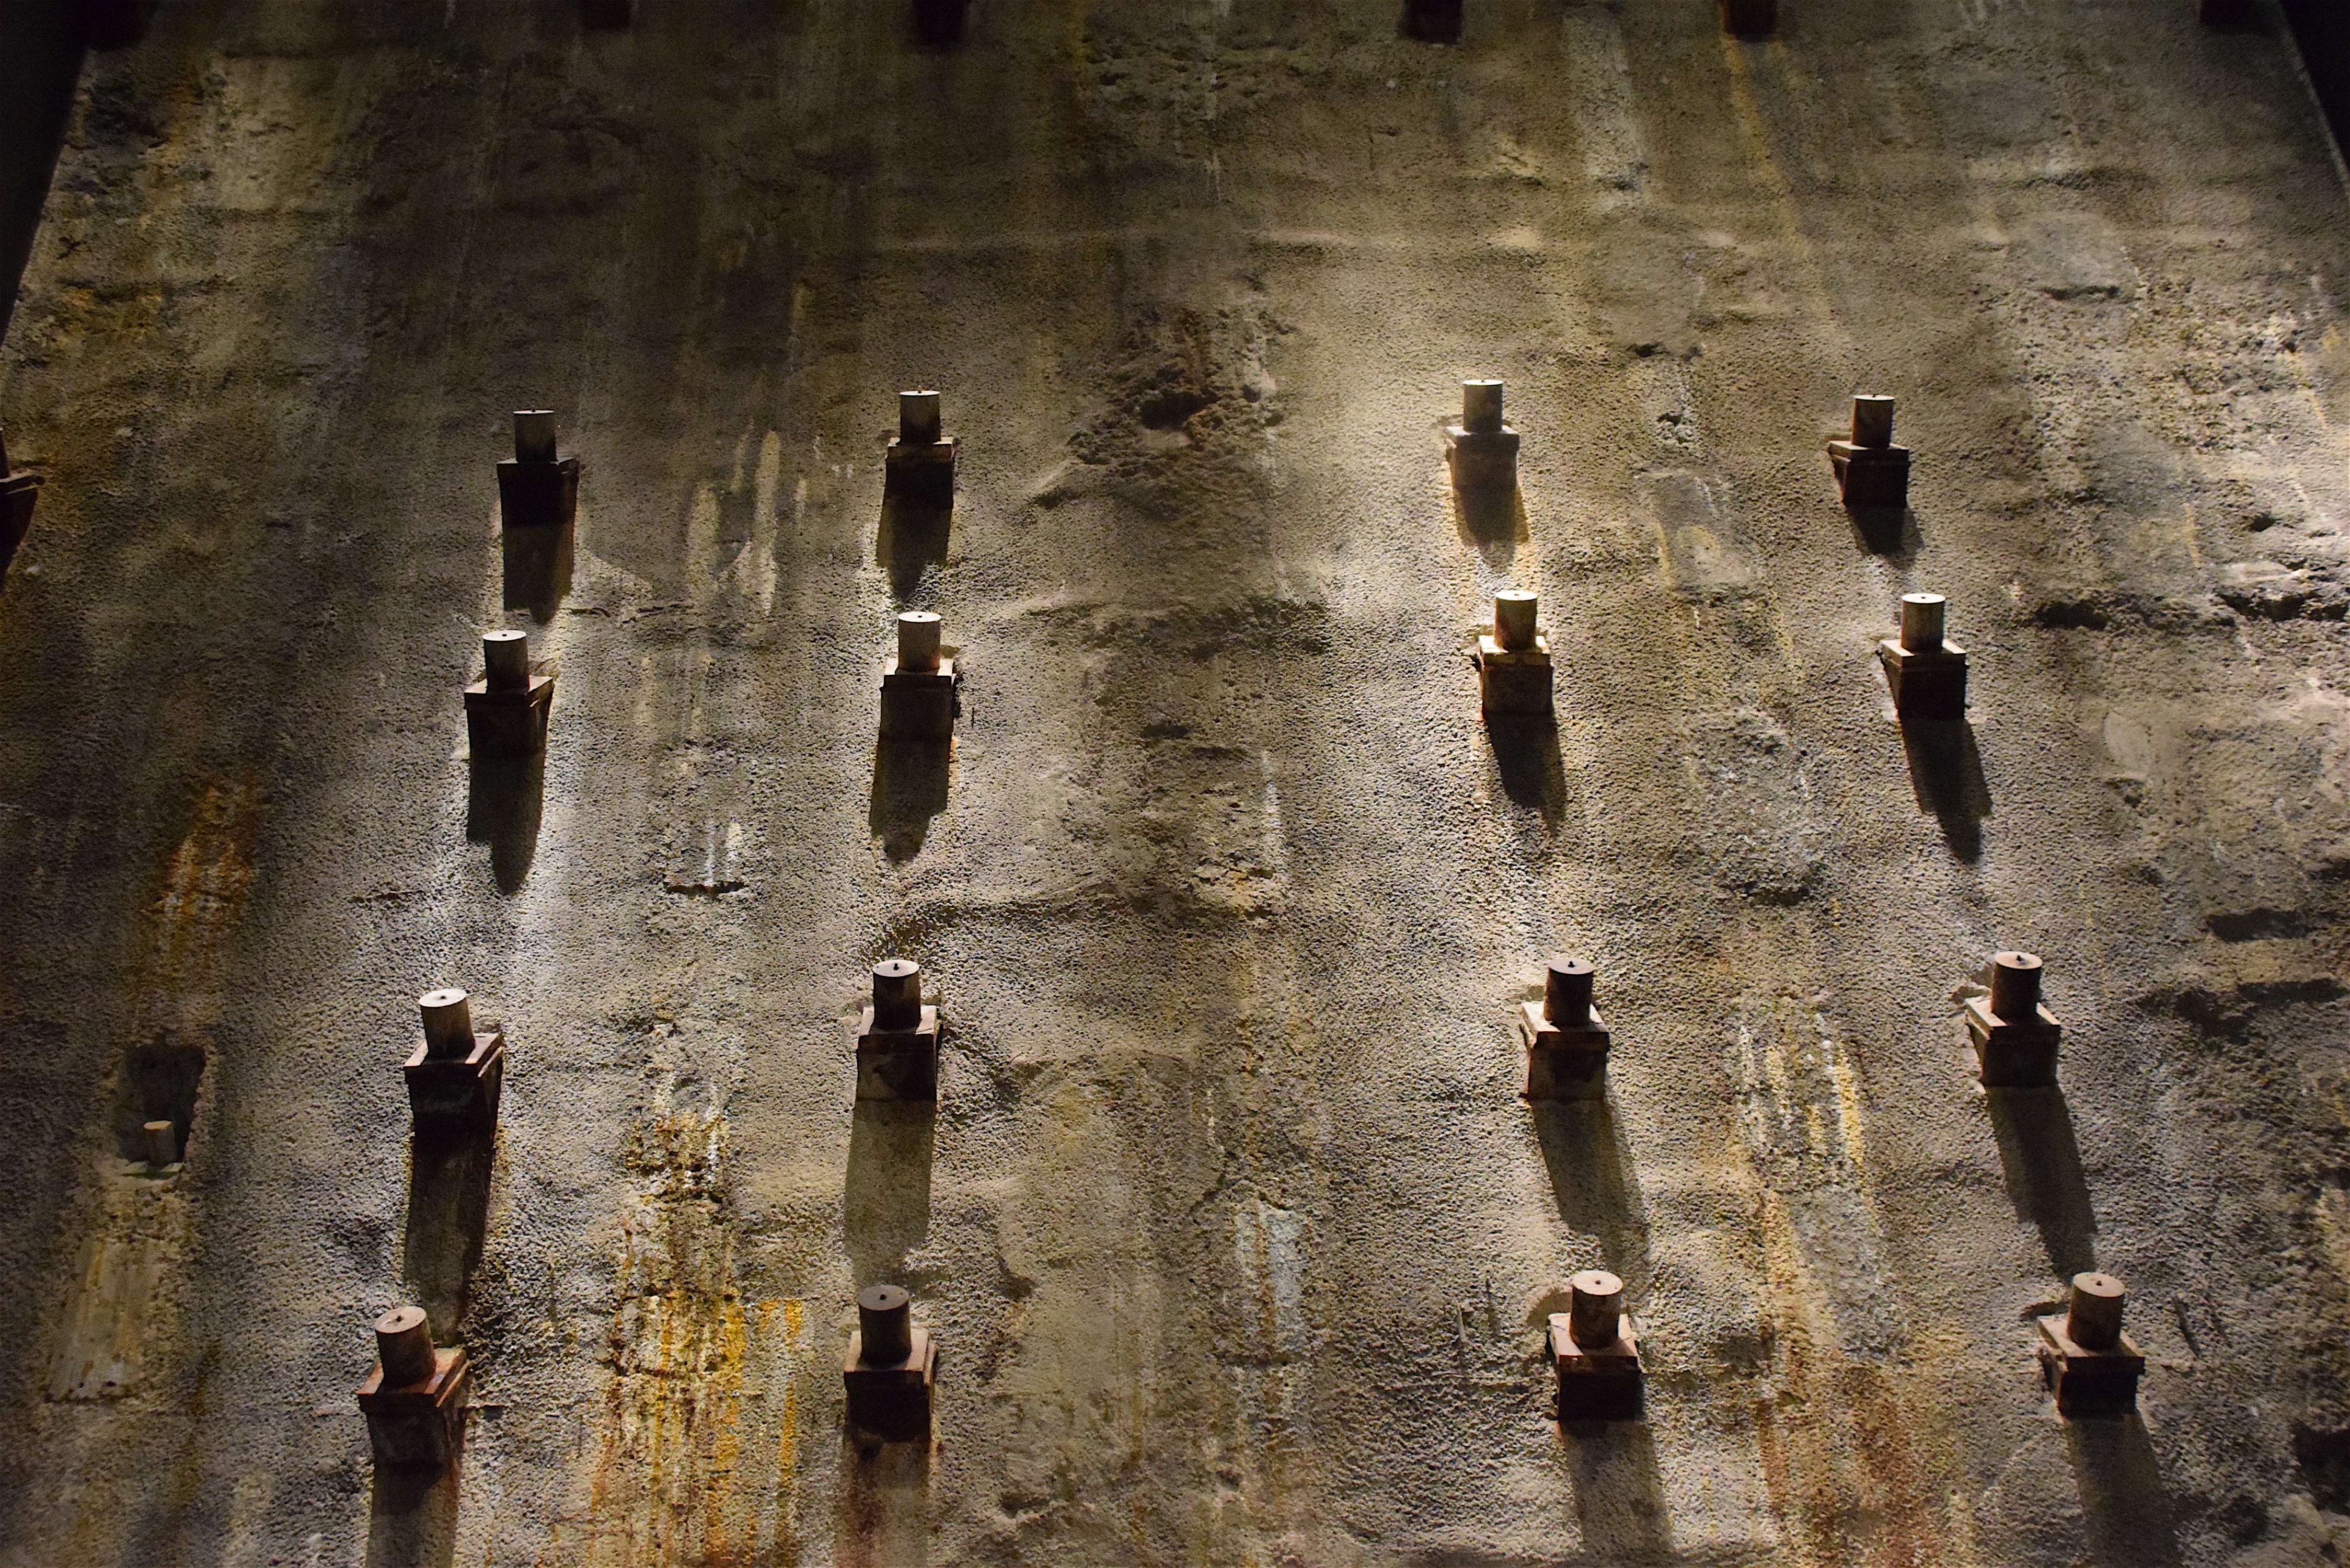
texture, wall, manhattan, downtown, formation, reflection, tower, museum, nyc, landmark, world trade center, memorial, september, art, temple, 911, image, wtc, 911 memorial, slurry wall, ancient history